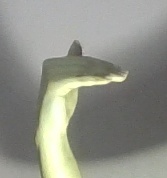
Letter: khaa